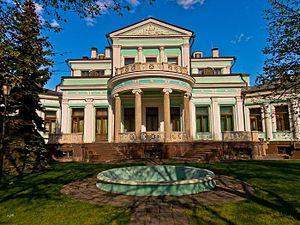
Margarita Kirillovna Morozova, née Mamontova le 22 octobre 1873 à Moscou et morte le 3 octobre 1958 à Moscou, est une mécène russe fameuse du début du XXᵉ siècle en Russie et l'une des représentantes importantes de l'élite philosophico-religieuse, culturelle et mondaine de cette époque. Elle fut la fondatrice de la Société philosophico-religieuse de Moscou, ouvrit son salon à nombre d'hommes de lettres et de musiciens, lança la maison d'édition La Voie et fit partie du comité directeur de la Société musicale russe. Margarita Morozova était l'épouse du richissime homme d'affaires et collectionneur Mikhaïl Morozov, la belle-sœur du collectionneur Ivan Morozov et l'une des figures centrales du Siècle d'argent qui s'épanouit en Russie dans les décennies d'avant la guerre de 1914.
Mikhaïl Abramovitch Morozov, né le 7 août 1870 à Moscou et mort le 12 octobre 1903 à Moscou, est un entrepreneur russe, membre de la dynastie des Morozov, qui fut mécène et collectionneur d'art. C'était le frère aîné du collectionneur Ivan Morozov et l'époux de la mécène et mémorialiste Margarita Morozova.